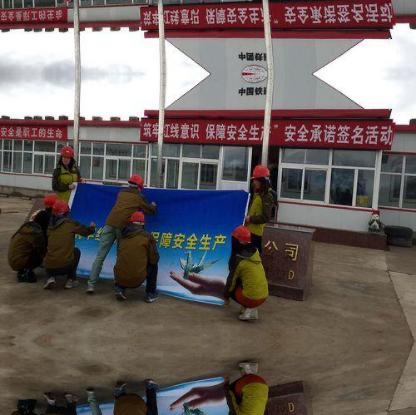
Objects in the image:
label: helmet
label: helmet
label: helmet
label: helmet
label: helmet
label: helmet
label: helmet